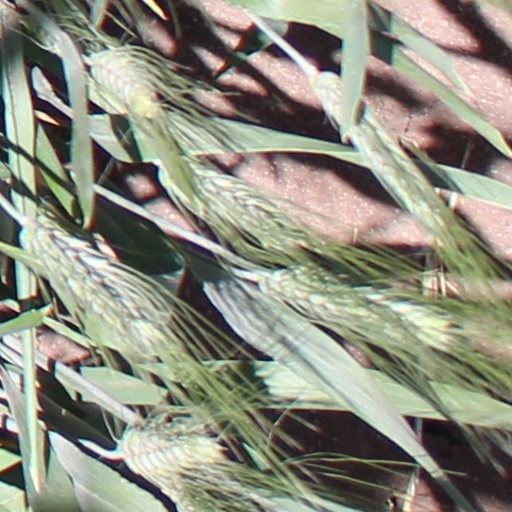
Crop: wheat